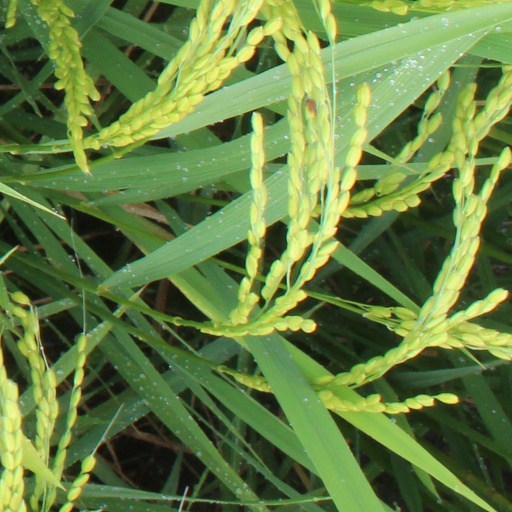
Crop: rice